Don Bacigalupi

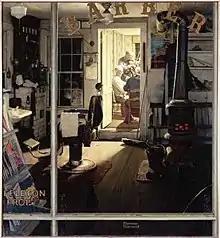
Shuffleton's Barbershop by Norman Rockwell

In November, 2014, Bacigalupi was named founding president of the Lucas Museum of Narrative Art. Worth magazine wrote "Don Bacigalupi is arguably America’s most innovative museum director, and he’s become a trusted partner to some of the nation’s wealthiest individuals when they want to create public art institutions." Worth described Bacigalupi as "a carefully-dressed academic who naturally speaks in paragraphs, [and] has become adept at working with exacting collectors and benefactors." In 2018, during Bacigalupi's tenure, the museum acquired "Shuffleton’s Barbershop" by Norman Rockwell. Bacigaluci said of the acquisition "This will be one of the anchor works of our museum, which we’re delighted to share with the public." In February 2019, the museum announced that Bacigalupi would step down as president, continuing in the role of special adviser. George Lucas said of Bacigalupi "Don was essential in helping to formalize our vision and in laying the important groundwork that has brought us to this point. We would not have been able to break ground in Los Angeles without him."